Pirámide de Mayo

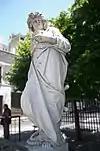
"Navigation"

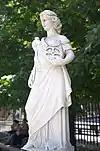
"Industry"

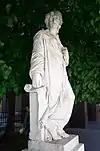
"Geography"

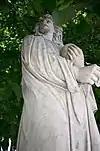
"Astronomy"

By 1856 the museum had fallen into disrepair. The painter and architect Prilidiano Pueyrredón was charged with the restoration. He set out to transform the monument into something more artistic and grandiose. The modern pyramid was built directly over the old, which was covered in bricks and masonry to form a suitable foundation for the new additions.